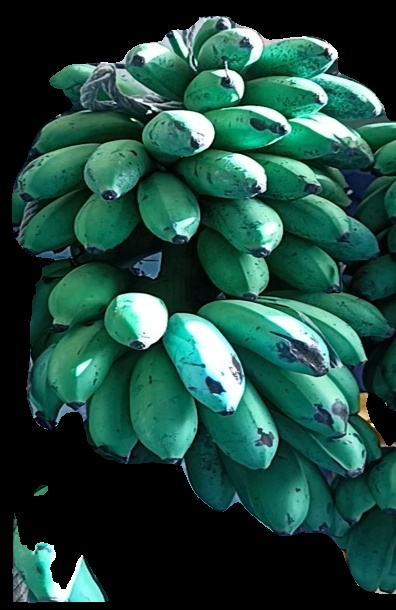
Variety: rasbale
Grade: grade2